Kowloonbay International Trade & Exhibition Centre

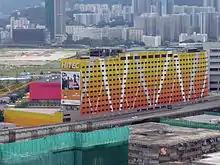
KITEC, with the site of the former Kai Tak Airport in the background

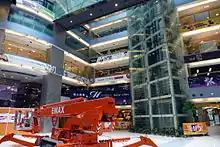
E-Max shopping mall

The Kowloonbay International Trade & Exhibition Centre (KITEC, formerly known as the Hong Kong International Trade and Exhibition Centre or HITEC), is an exhibition centre, shopping mall and performance venue situated at 1 Trademart Drive, Kowloon Bay, Kowloon, Hong Kong. It was developed by Hopewell Holdings Ltd.